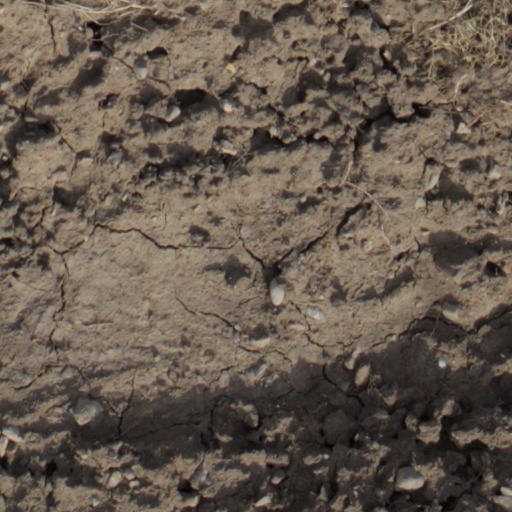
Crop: wheat